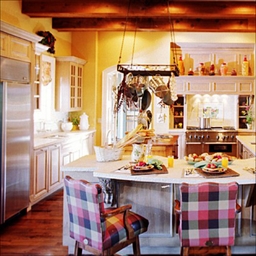
Room type: kitchen